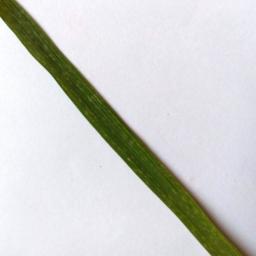
Label: Rice___Healthy